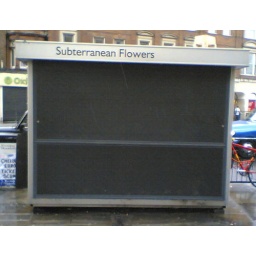
Looks like the market in underground flowers was slow. Perhaps they're not growing too well.